Sophia Jansson

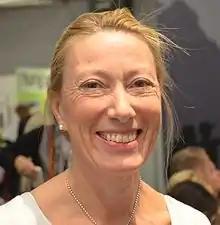
Jansson in 2014

Vivica Sophia Jansson (born 1962 in Helsinki) is the daughter of cartoonist Lars Jansson and the niece of the famous Finnish writer and painter Tove Jansson. Jansson has worked as a Spanish language teacher, creative/artistic director, chairman, and majority shareholder of Oy Moomin Characters, Ltd, and provided direct oversight together with her father for the 1990 "Moomin" animated series.